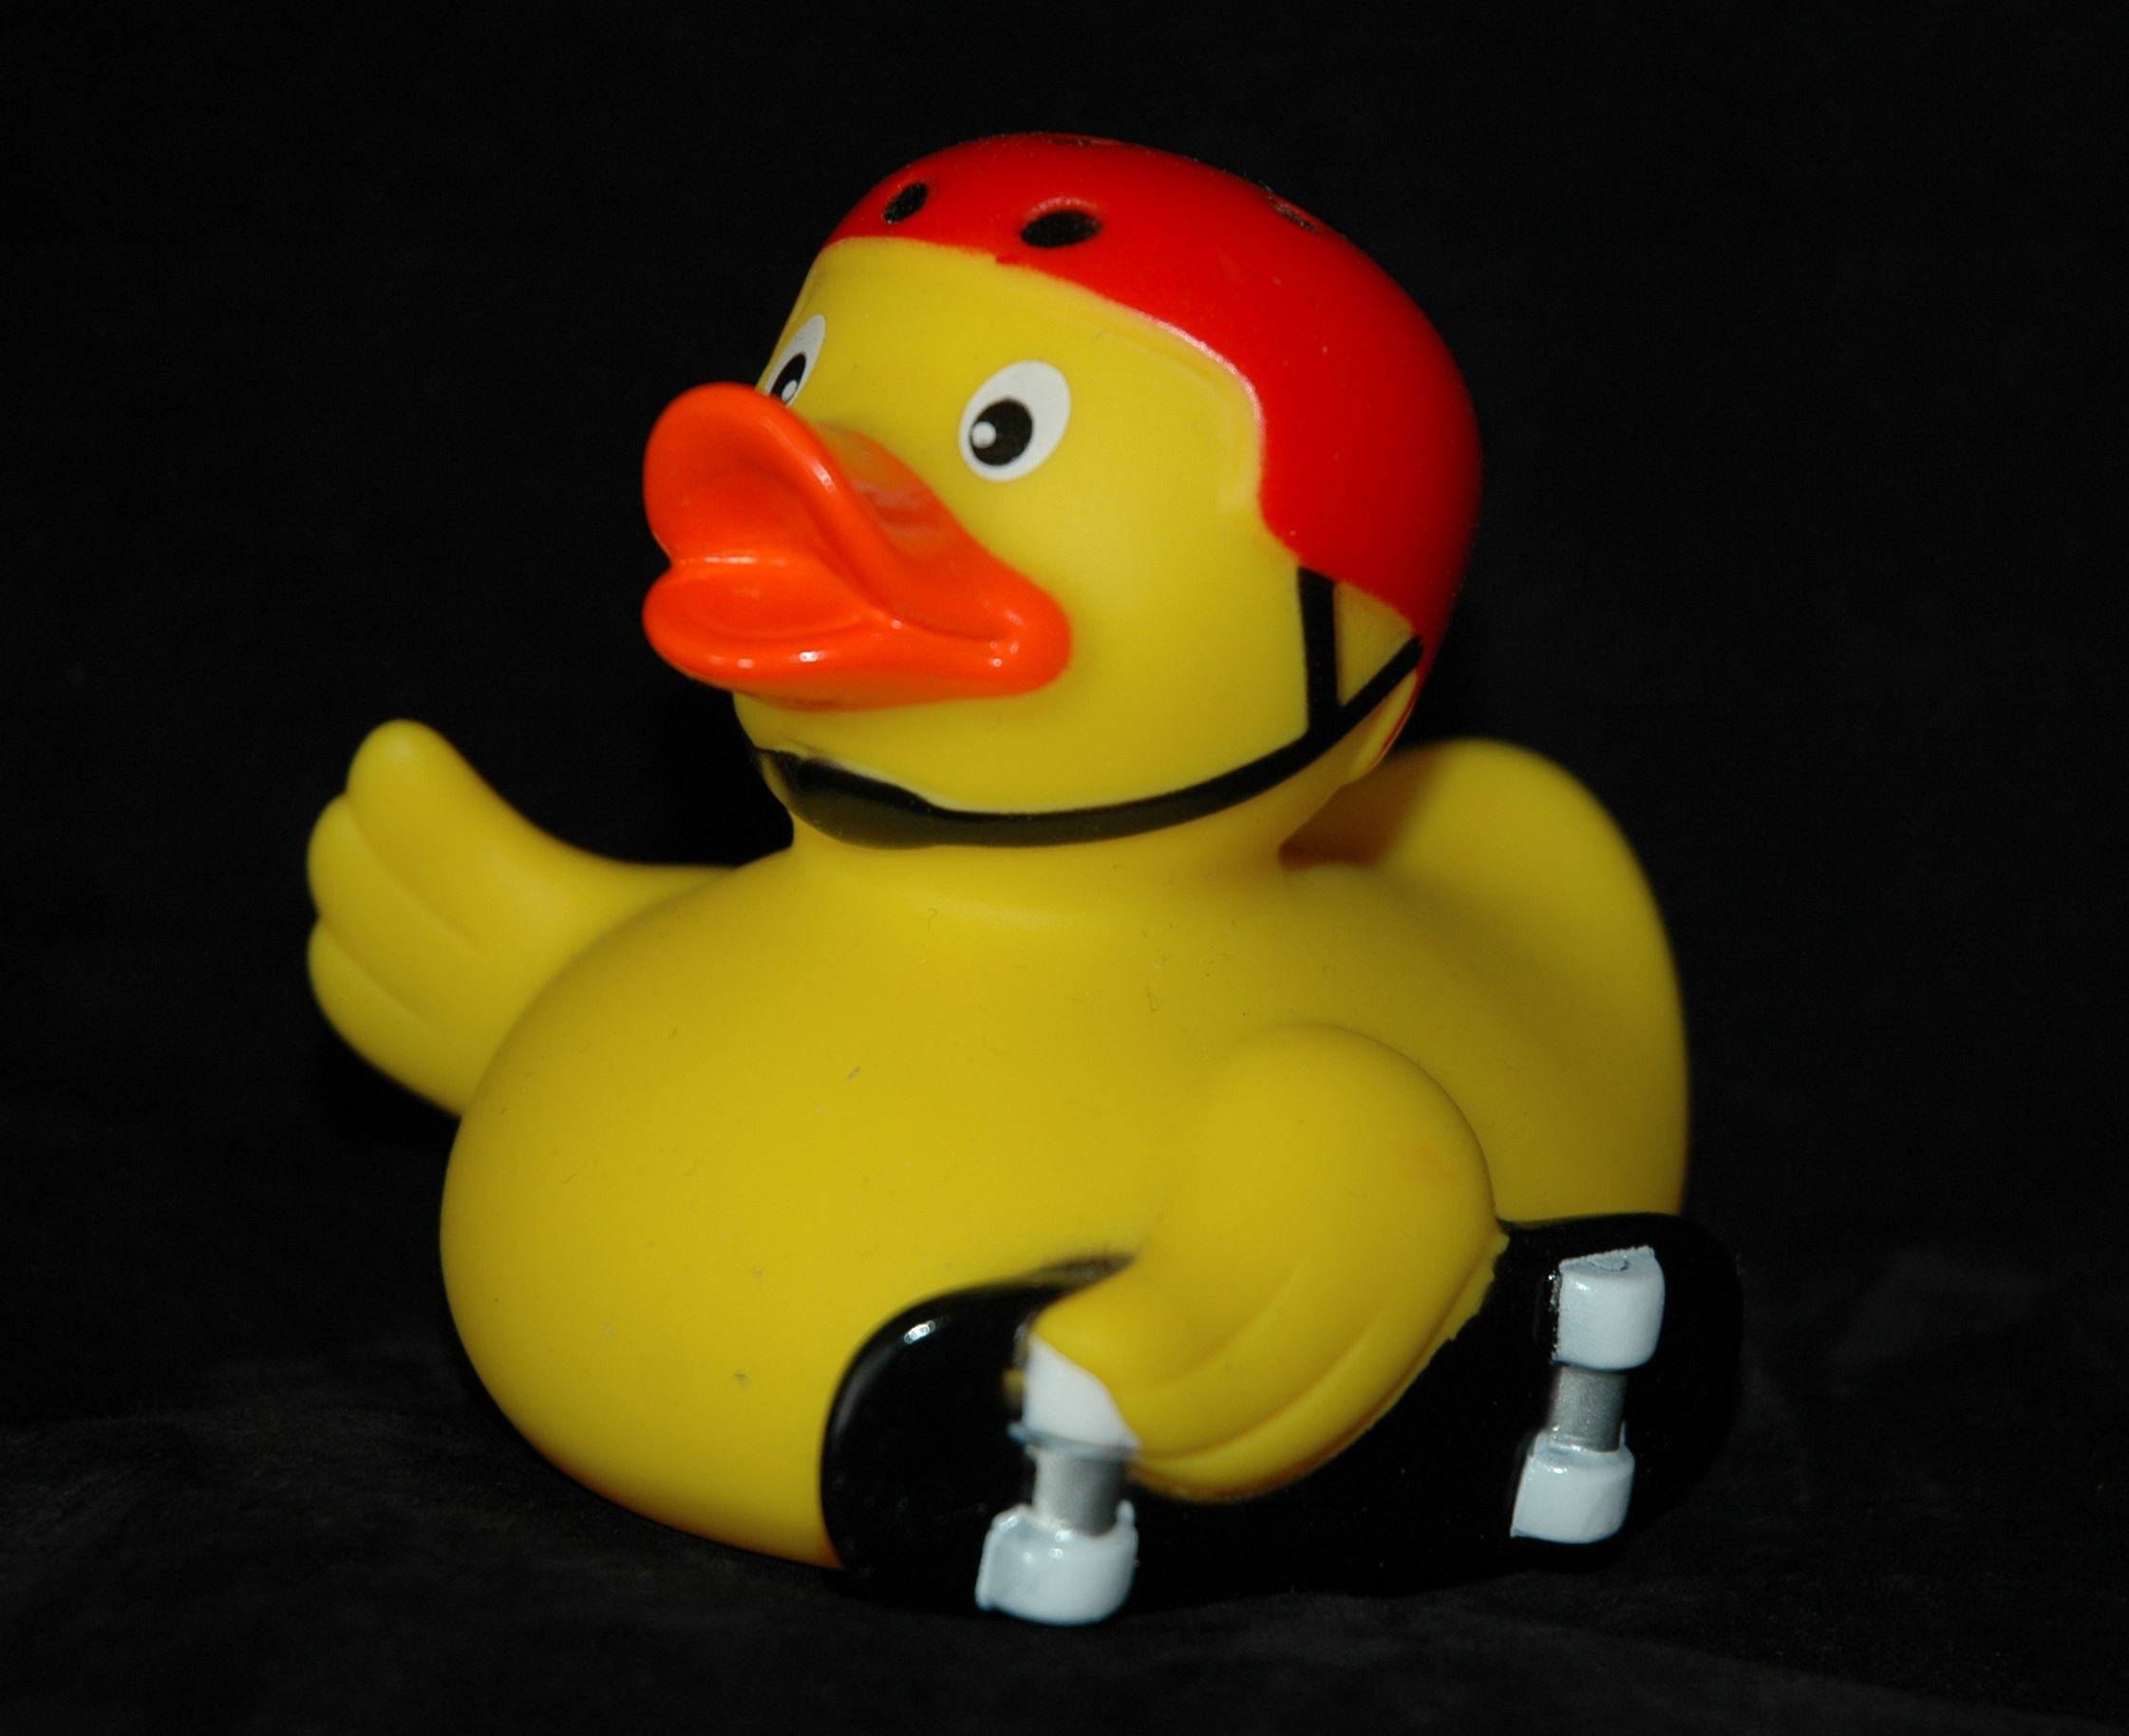
bird, yellow, skateboarder, duck, toys, vertebrate, waterfowl, water bird, bath duck, rubber duck, squeak duck, ducks geese and swans